Johan Agrell

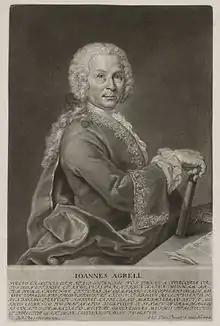
Johan Joachim Agrell by Valentin Daniel Preisler (1754)

Johan Joachim Agrell (1 February 170119 January 1765) was a late German/Swedish baroque composer.